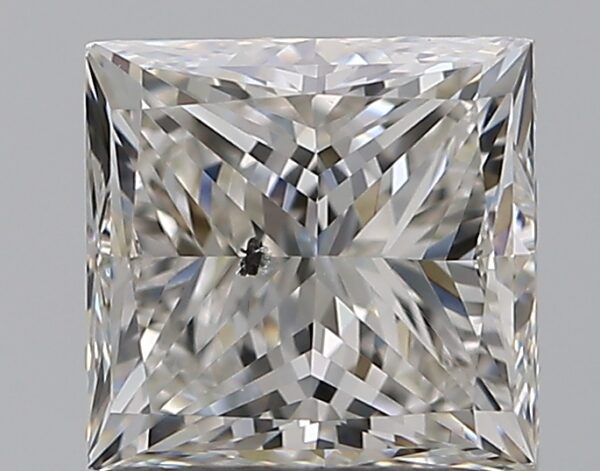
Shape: princess
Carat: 1.2
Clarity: SI2
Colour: J
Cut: VG
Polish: EX
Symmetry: GD
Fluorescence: N
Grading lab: GIA
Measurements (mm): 5.65 x 5.51 x 4.18